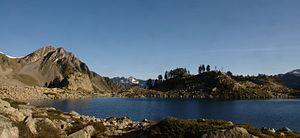
Le lac Nère. Au fond à gauche, le pic des Crampettes. Tout au fond, encore enneigée la pène deth Pouri
Le lac Nère est un lac pyrénéen français situé administrativement dans la commune de Barèges dans le département des Hautes-Pyrénées en région Occitanie.